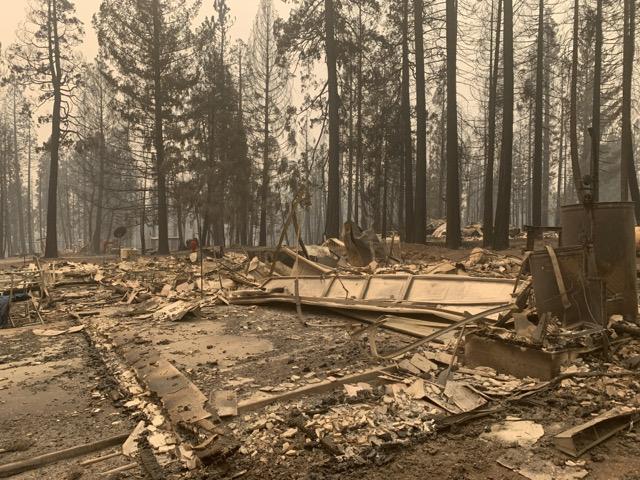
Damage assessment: destroyed